Queen Mary Cathedral, Barranquilla

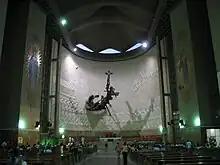
Cathedral, internal view

The Queen Mary Cathedral also called Metropolitan Cathedral of Queen Mary is a cathedral church of Catholic worship dedicated to the Blessed Virgin Mary. The cathedral is located in the central area of Barranquilla, Colombia, western side of the Plaza de la Paz (Peace's Square), where the zero point of the city is located. The Cathedral is located within the Roman Catholic Archdiocese of Barranquilla, seat of the Archbishop and the parish Cathedral.